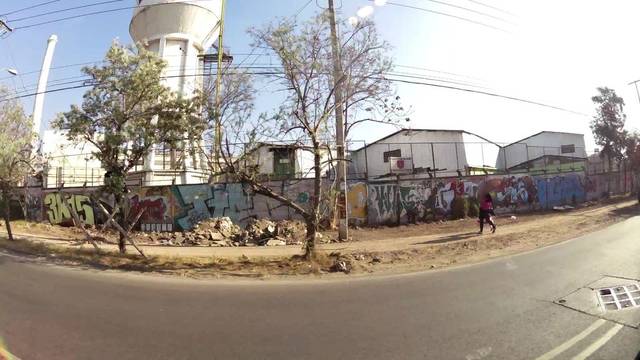
Region: Chile
Coordinates: -33.421, -70.668